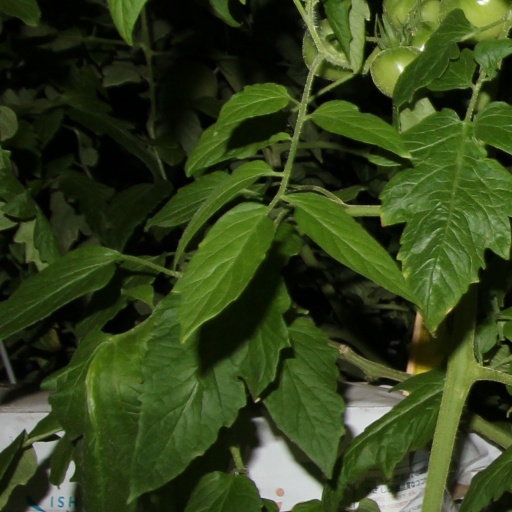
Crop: tomato